Rug hooking

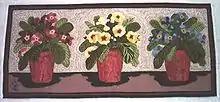
A modern hooked rug from Lebanon, New Hampshire. Rug hooking was originally developed in England as a method of using leftover scraps of cloth.

Since hooking was a craft of poverty, rug makers put to use whatever materials were available. Antique hooked rugs were created on burlap after 1850 because burlap was readily available as grain and feed bags. Fiber and fabric that was no longer suitable for clothing was often incorporated into rugs. In the United States, yarn was not a fiber of choice if one did not have access to thrums. Yarn was too precious, and had to be saved for knitting and weaving. Instead the tradition of using scraps of fabric evolved. However, New England was the site of the development of preprinted designs on burlap, indicating a shift in the status of rug hooking, at least for some. While preprinted embroidery patterns had long existed, it was Philena Moxley of Lowell, Massachusetts who first developed a business stamping embroidery and rug hooking designs about 1868-1871. At about the same time, Edward Sands Frost of Maine developed a successful rug kit making business catering to women in Northern New England. The industrial revolution was providing people with more free time to read about hooking and other past-times in magazines and catalogs, and to enjoy engaging in them. Hand-hooked rugs were now being seen as providing some elegance in the home.